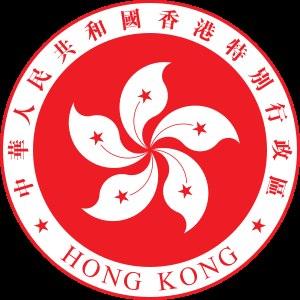
"L'actuel emblème régional de Hong Kong entra en vigueur le 1ᵉʳ juillet 1997, quand le Royaume-Uni rétrocéda Hong Kong à la République populaire de Chine, il a succédé aux armoiries coloniales de Hong Kong. Le blason a maintenant la désignation de ""blason régional"".